Thomas Fletcher Waghorn

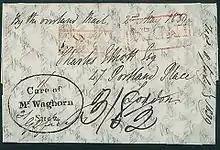
"Care of Mr. Waghorn" 2 May 1839 by the Overland Mail, Calcutta via Egypt and France to London

Personal tragedy followed in March 1834 when his wife died in Calcutta. By December, however, Waghorn had remarried – to Harriet Martin, daughter of the miller at Snodland and a neighbour of his mother. That month, he also inherited a substantial estate from his grandfather, and the couple lived in Rochester until building "The Lodge" in Snodland's upper High Street about 1836 and mortgaged it.